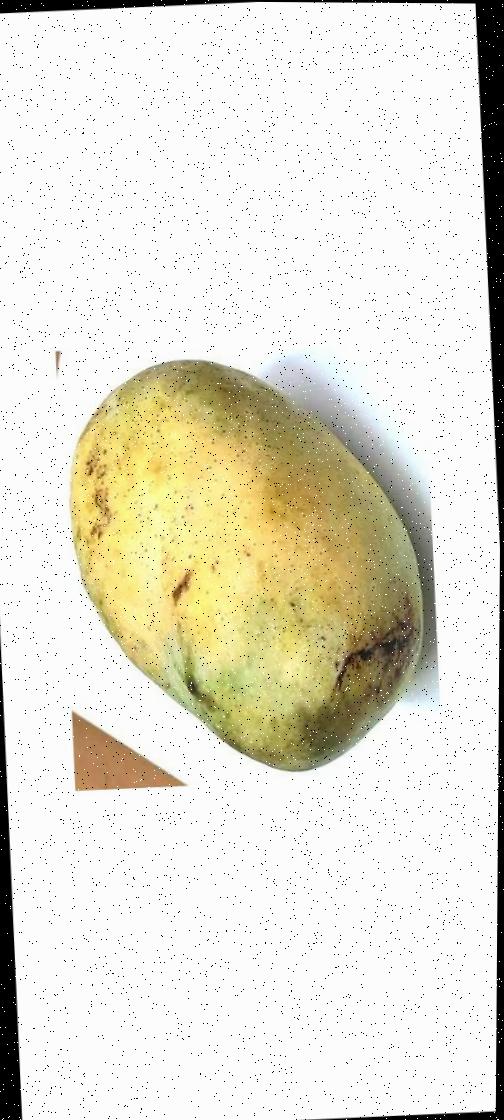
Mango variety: Fazli Classic